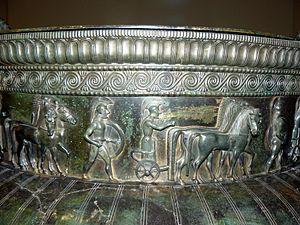
Cratère de Vix (Châtillon-sur-Seine, Côte-d'Or, France)
Le vignoble de Bourgogne est un vignoble français situé en Bourgogne-Franche-Comté dans les départements de l'Yonne, de la Côte-d'Or et de Saône-et-Loire. Il s’étend sur 250 km de longueur du nord de Chablis au sud du Mâconnais.
Le cratère de Vix est un cratère de bronze utilisé pour contenir le vin, découvert en 1953 dans la tombe de Vix, sépulture d'une princesse celte à Vix, et daté d'environ 520 ans av. J.-C. Il est aujourd'hui conservé et exposé au musée du Pays châtillonnais, à Châtillon-sur-Seine.